San Juan el Real, Calatayud

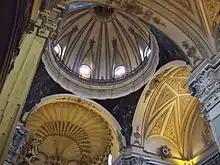
Pendentives by Goya, prior to restoration

The pendentives, just below the dome at the crossing, contain oil canvases by a young Francisco de Goya, depicting the four Fathers of the Church: "Saints Augustine, Ambrose, Hieronymus, and Pope Gregory the Great"(1766). The project was initially assigned to Francisco Bayeu, but he was recalled to Madrid by Anton Raphael Mengs, and the commission passed to a twenty-year old Goya, who based his work on Bayeau's designs. They had darkened with time, and only recently restored.